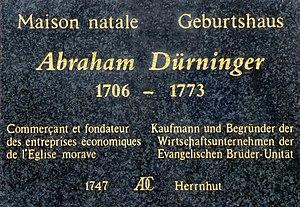
Strasbourg
La maison au 34, quai des Bateliers est un monument historique situé à Strasbourg, dans le département français du Bas-Rhin.